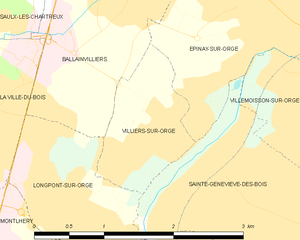
Carte des communes françaises Villiers-sur-Orge